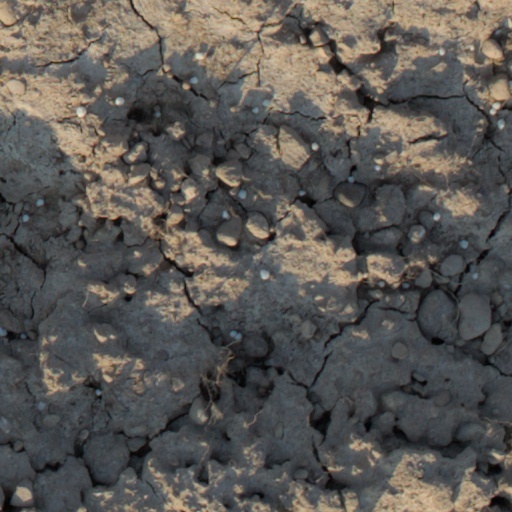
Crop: wheat